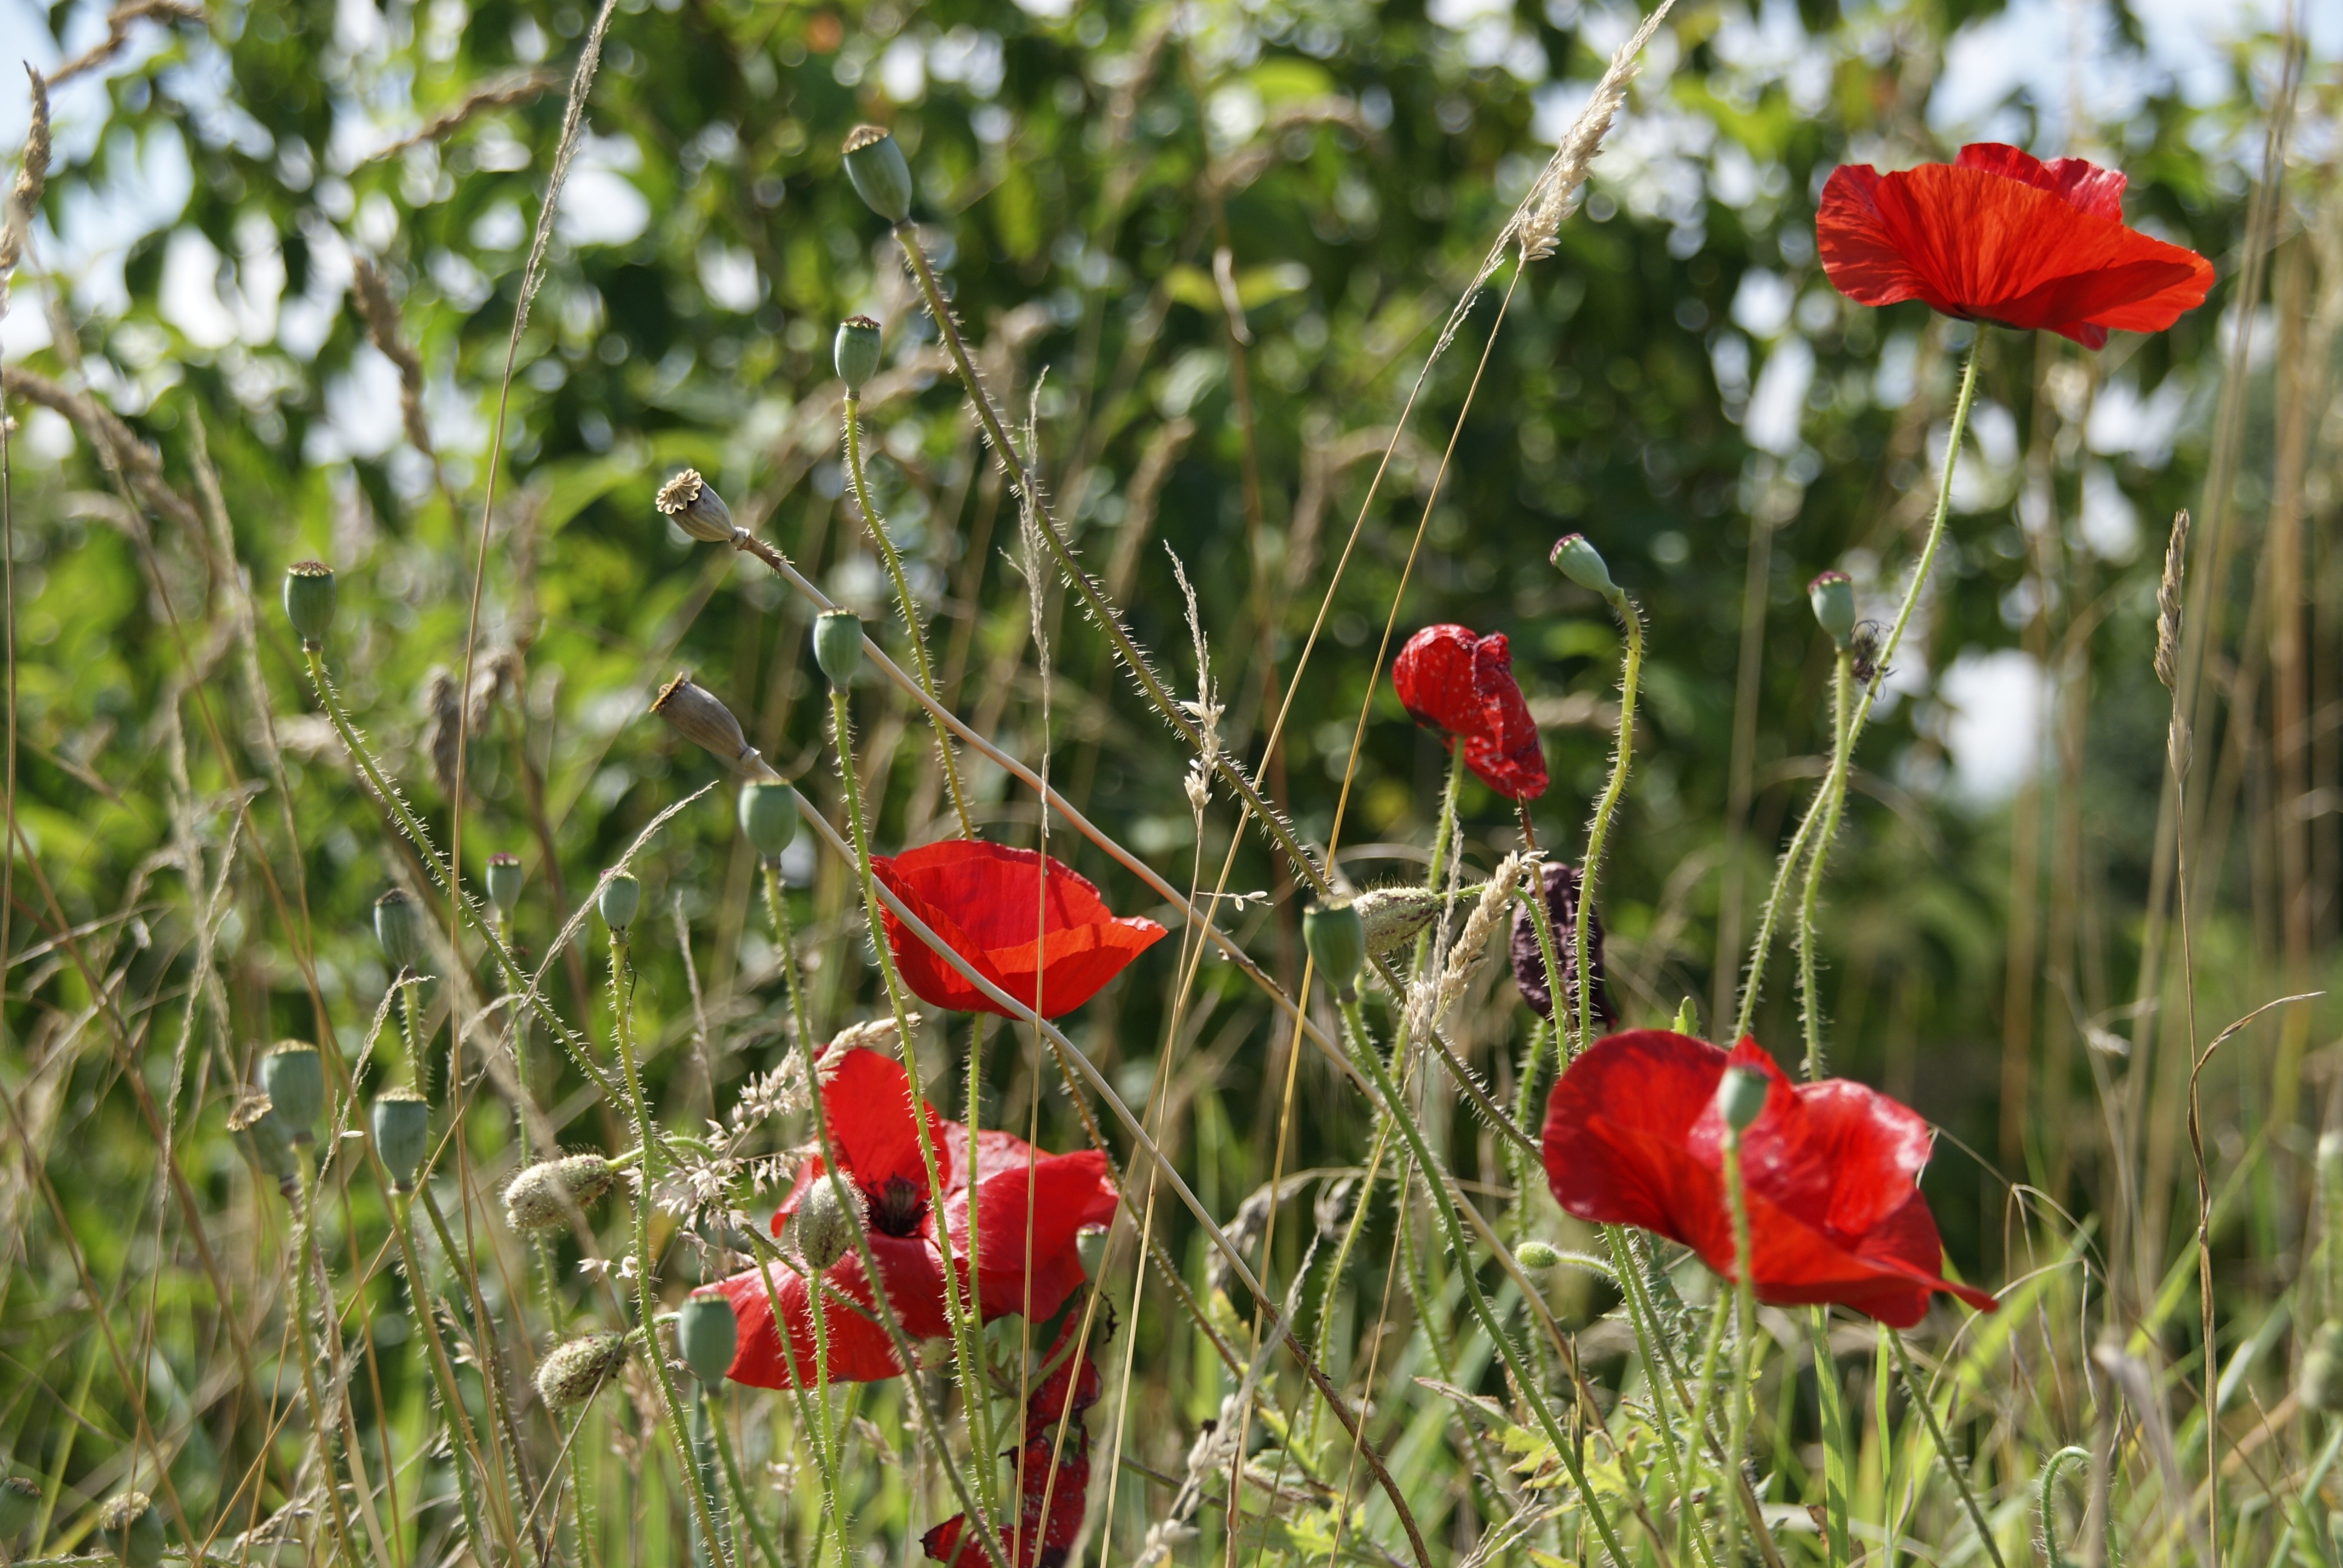
nature, outdoor, plant, sun, field, meadow, flower, petal, summer, spring, red, produce, botany, flora, wildflower, flowers, poppy, coquelicot, in the free, flowering plant, natural environment, land plant, poppy family